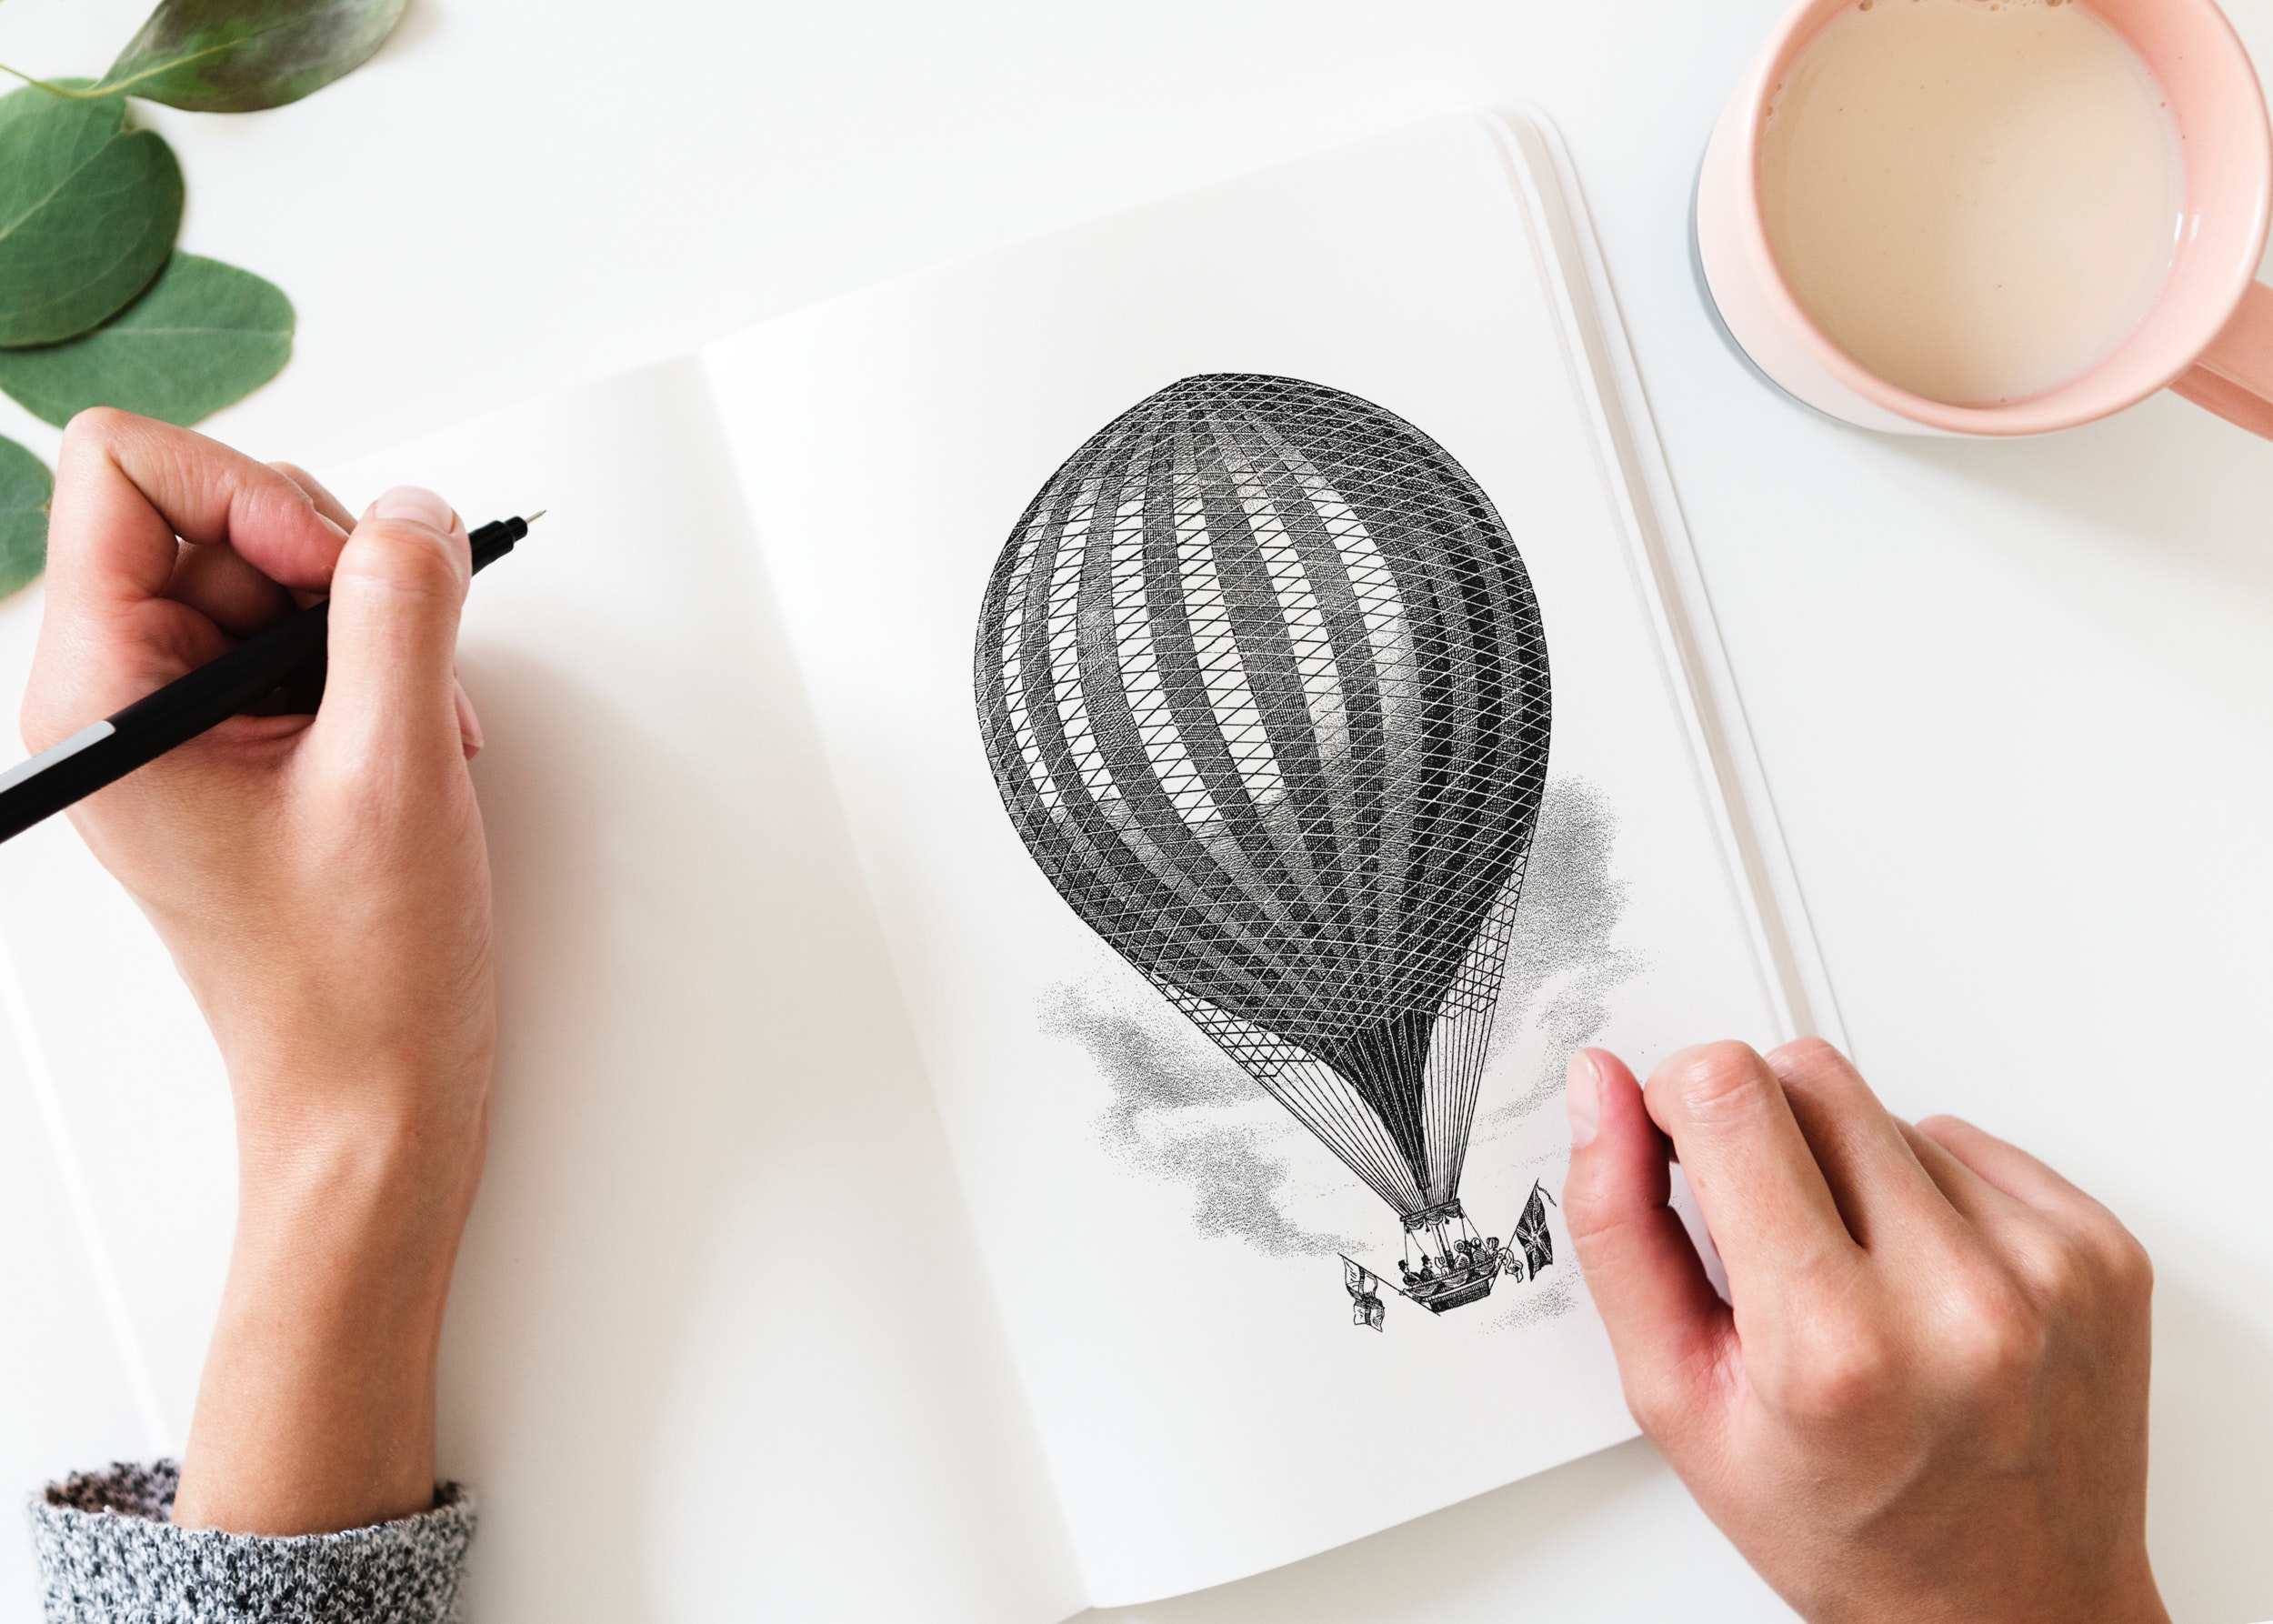
leaf, feather, drawing, hot air balloon, hand, plant, illustration, finger, paper, fashion accessory, circle, paper product, sketch, tableware